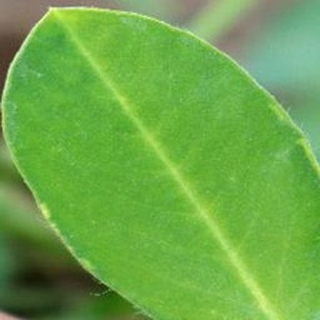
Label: healthy_groundnut